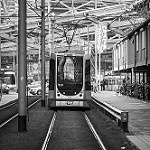
Label: street